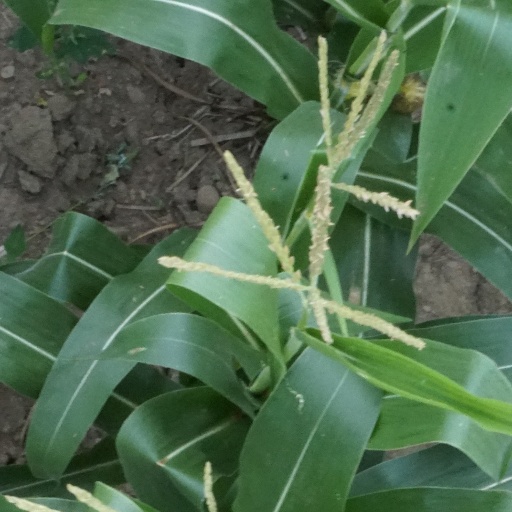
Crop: maize; corn